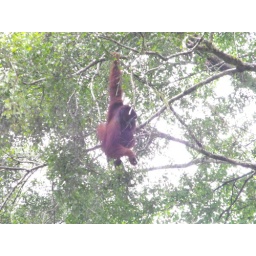
In Danum Valley. Seen in the trees overhanging the road leading from the Borneo Rainforst Lodge.